Kip Colvey

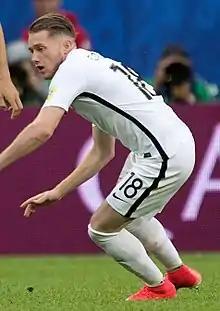
Colvey with New Zealand in 2017

Kip Warren Colvey II (born 15 March 1994) is a New Zealand former professional footballer. He last played for Colorado Rapids in Major League Soccer.